Dynasty (film)

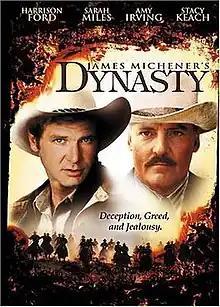
Film poster

Dynasty is a 1976 American Western television film directed by Lee Philips. It stars Harrison Ford, Sarah Miles and Stacy Keach. The film was made during the period before "Star Wars" in which Ford's career was gaining momentum after his roles in "American Graffiti" and "The Conversation".